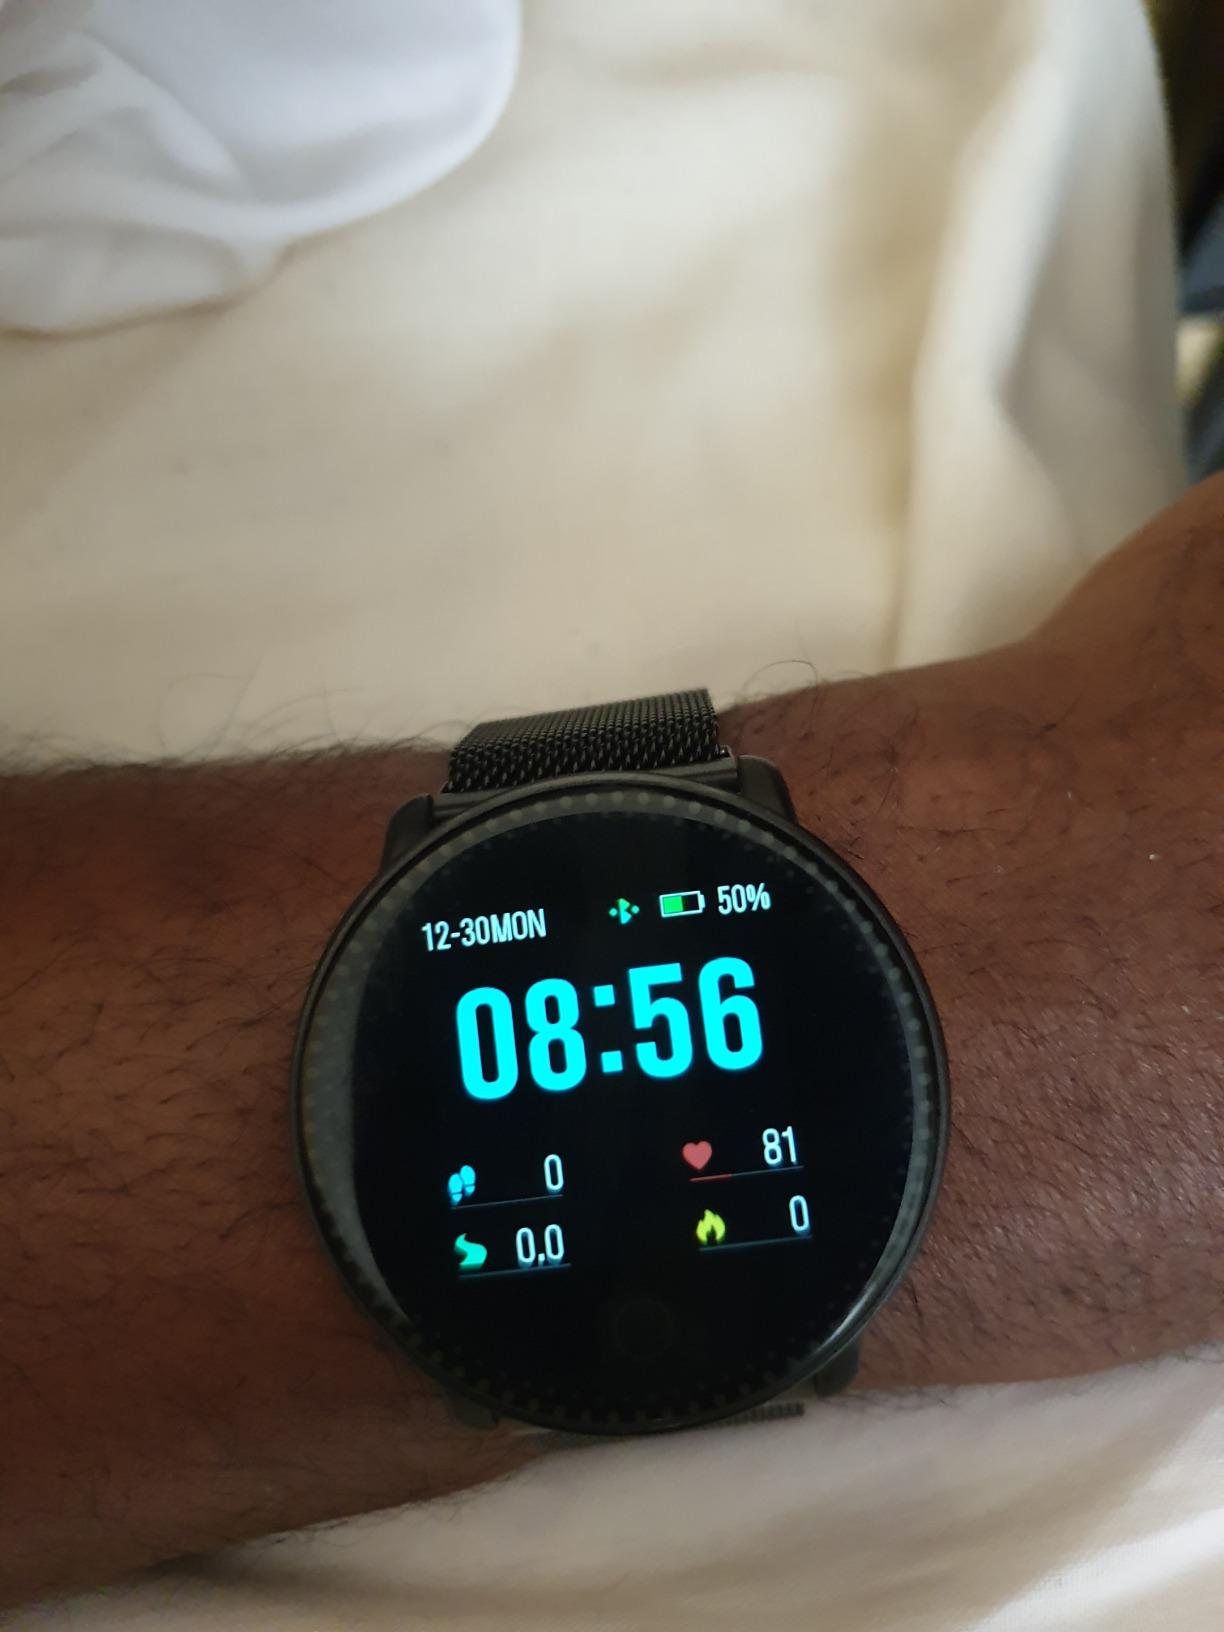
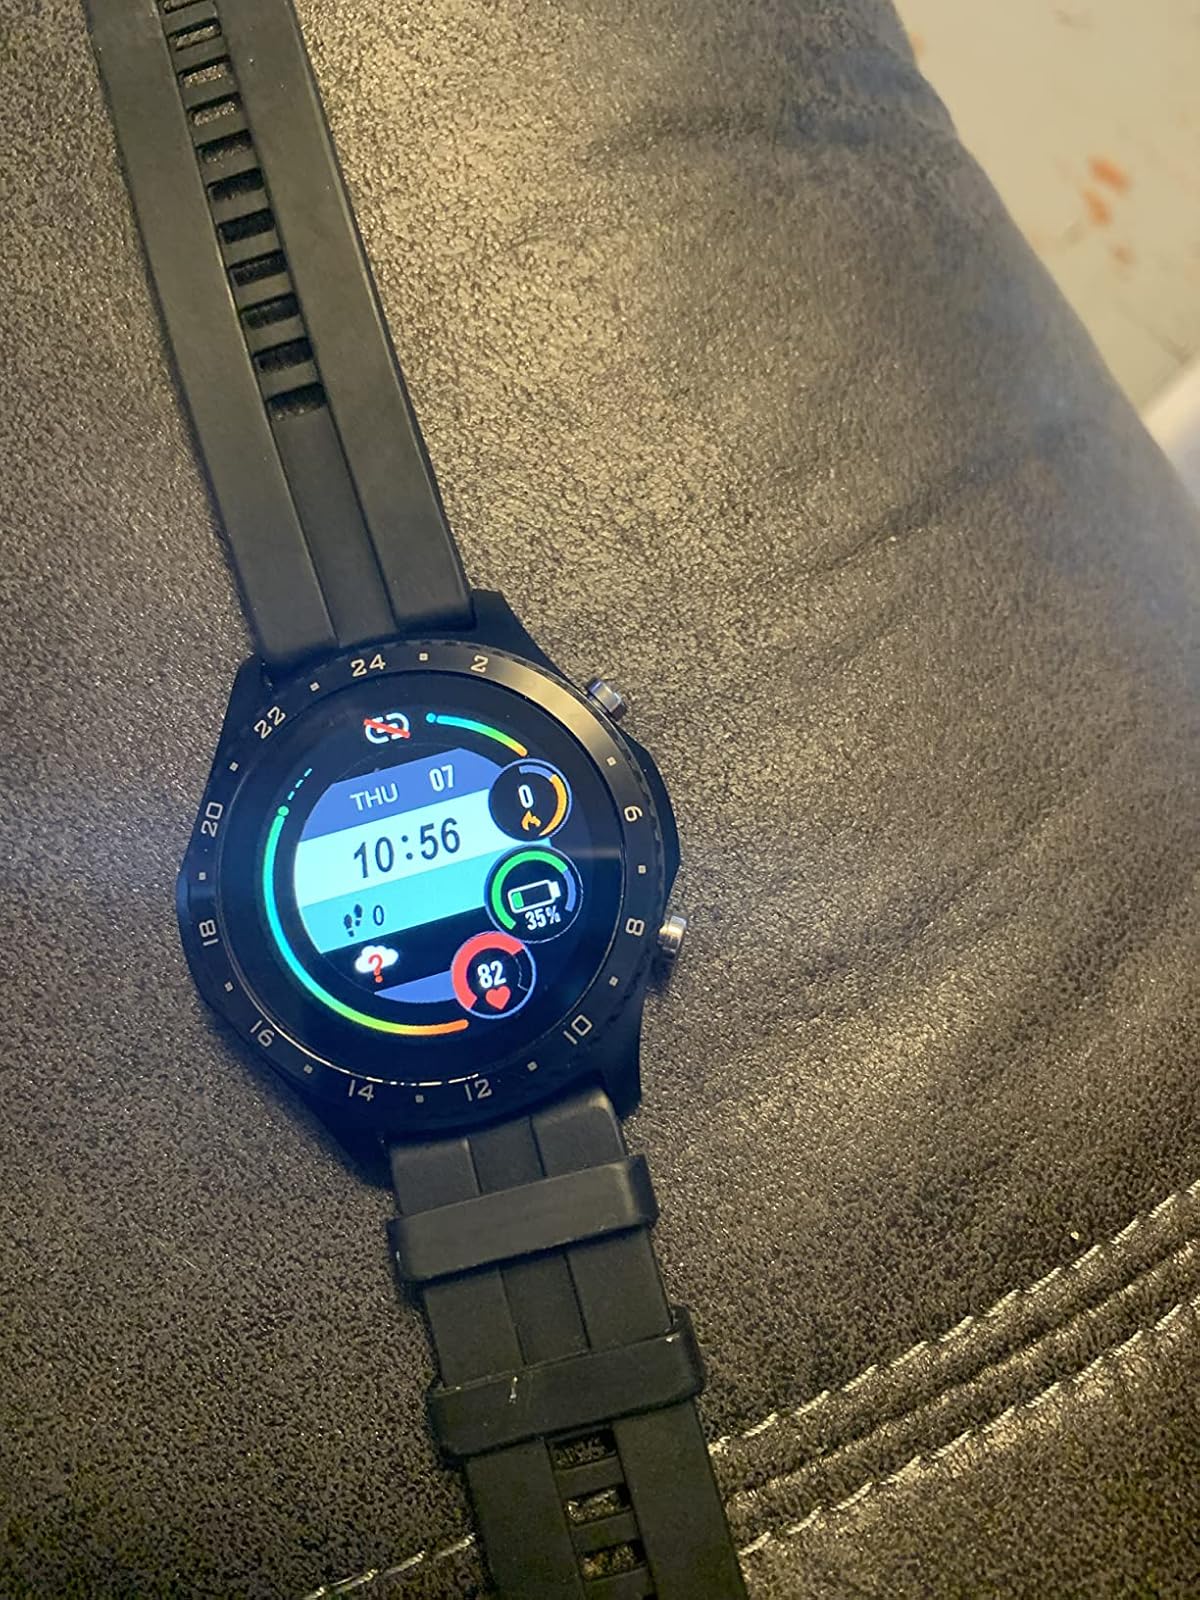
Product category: smartwatch
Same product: no